Agros, Cyprus

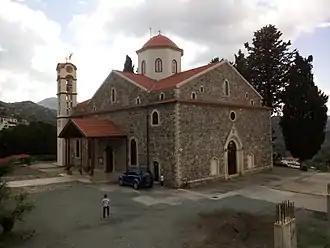
Panagia Eleousa, Agros, Cyprus

The prior Saint Theofanis ("Agios Theofanis en to megalo Agro") fled to the island of Samothraki, where he died in 817 AD. The monks who fled with him later moved to Cyprus. Having come to Cyprus, they resided in a cave in the region of the village Agros for some period. In 817 they also brought the icon of “Panagia Eleousa” to the monastery in the Agros village. Between the 16th and 17th century, an epidemic of cholera struck the area. In order to protect themselves from the epidemic, all the inhabitants moved and constructed their houses right outside the monastery, creating the village of Agros. By 1830, the monastery no longer hosted any monks, the Metropolitan Diocese started to let out the monastery's cells, exploiting the monastery. This tactic continued until 1880. In 1894 the monastery was demolished by Agros's inhabitants. This was not accepted by the Metropolitan Diocese, who imposed a fine on the inhabitants.